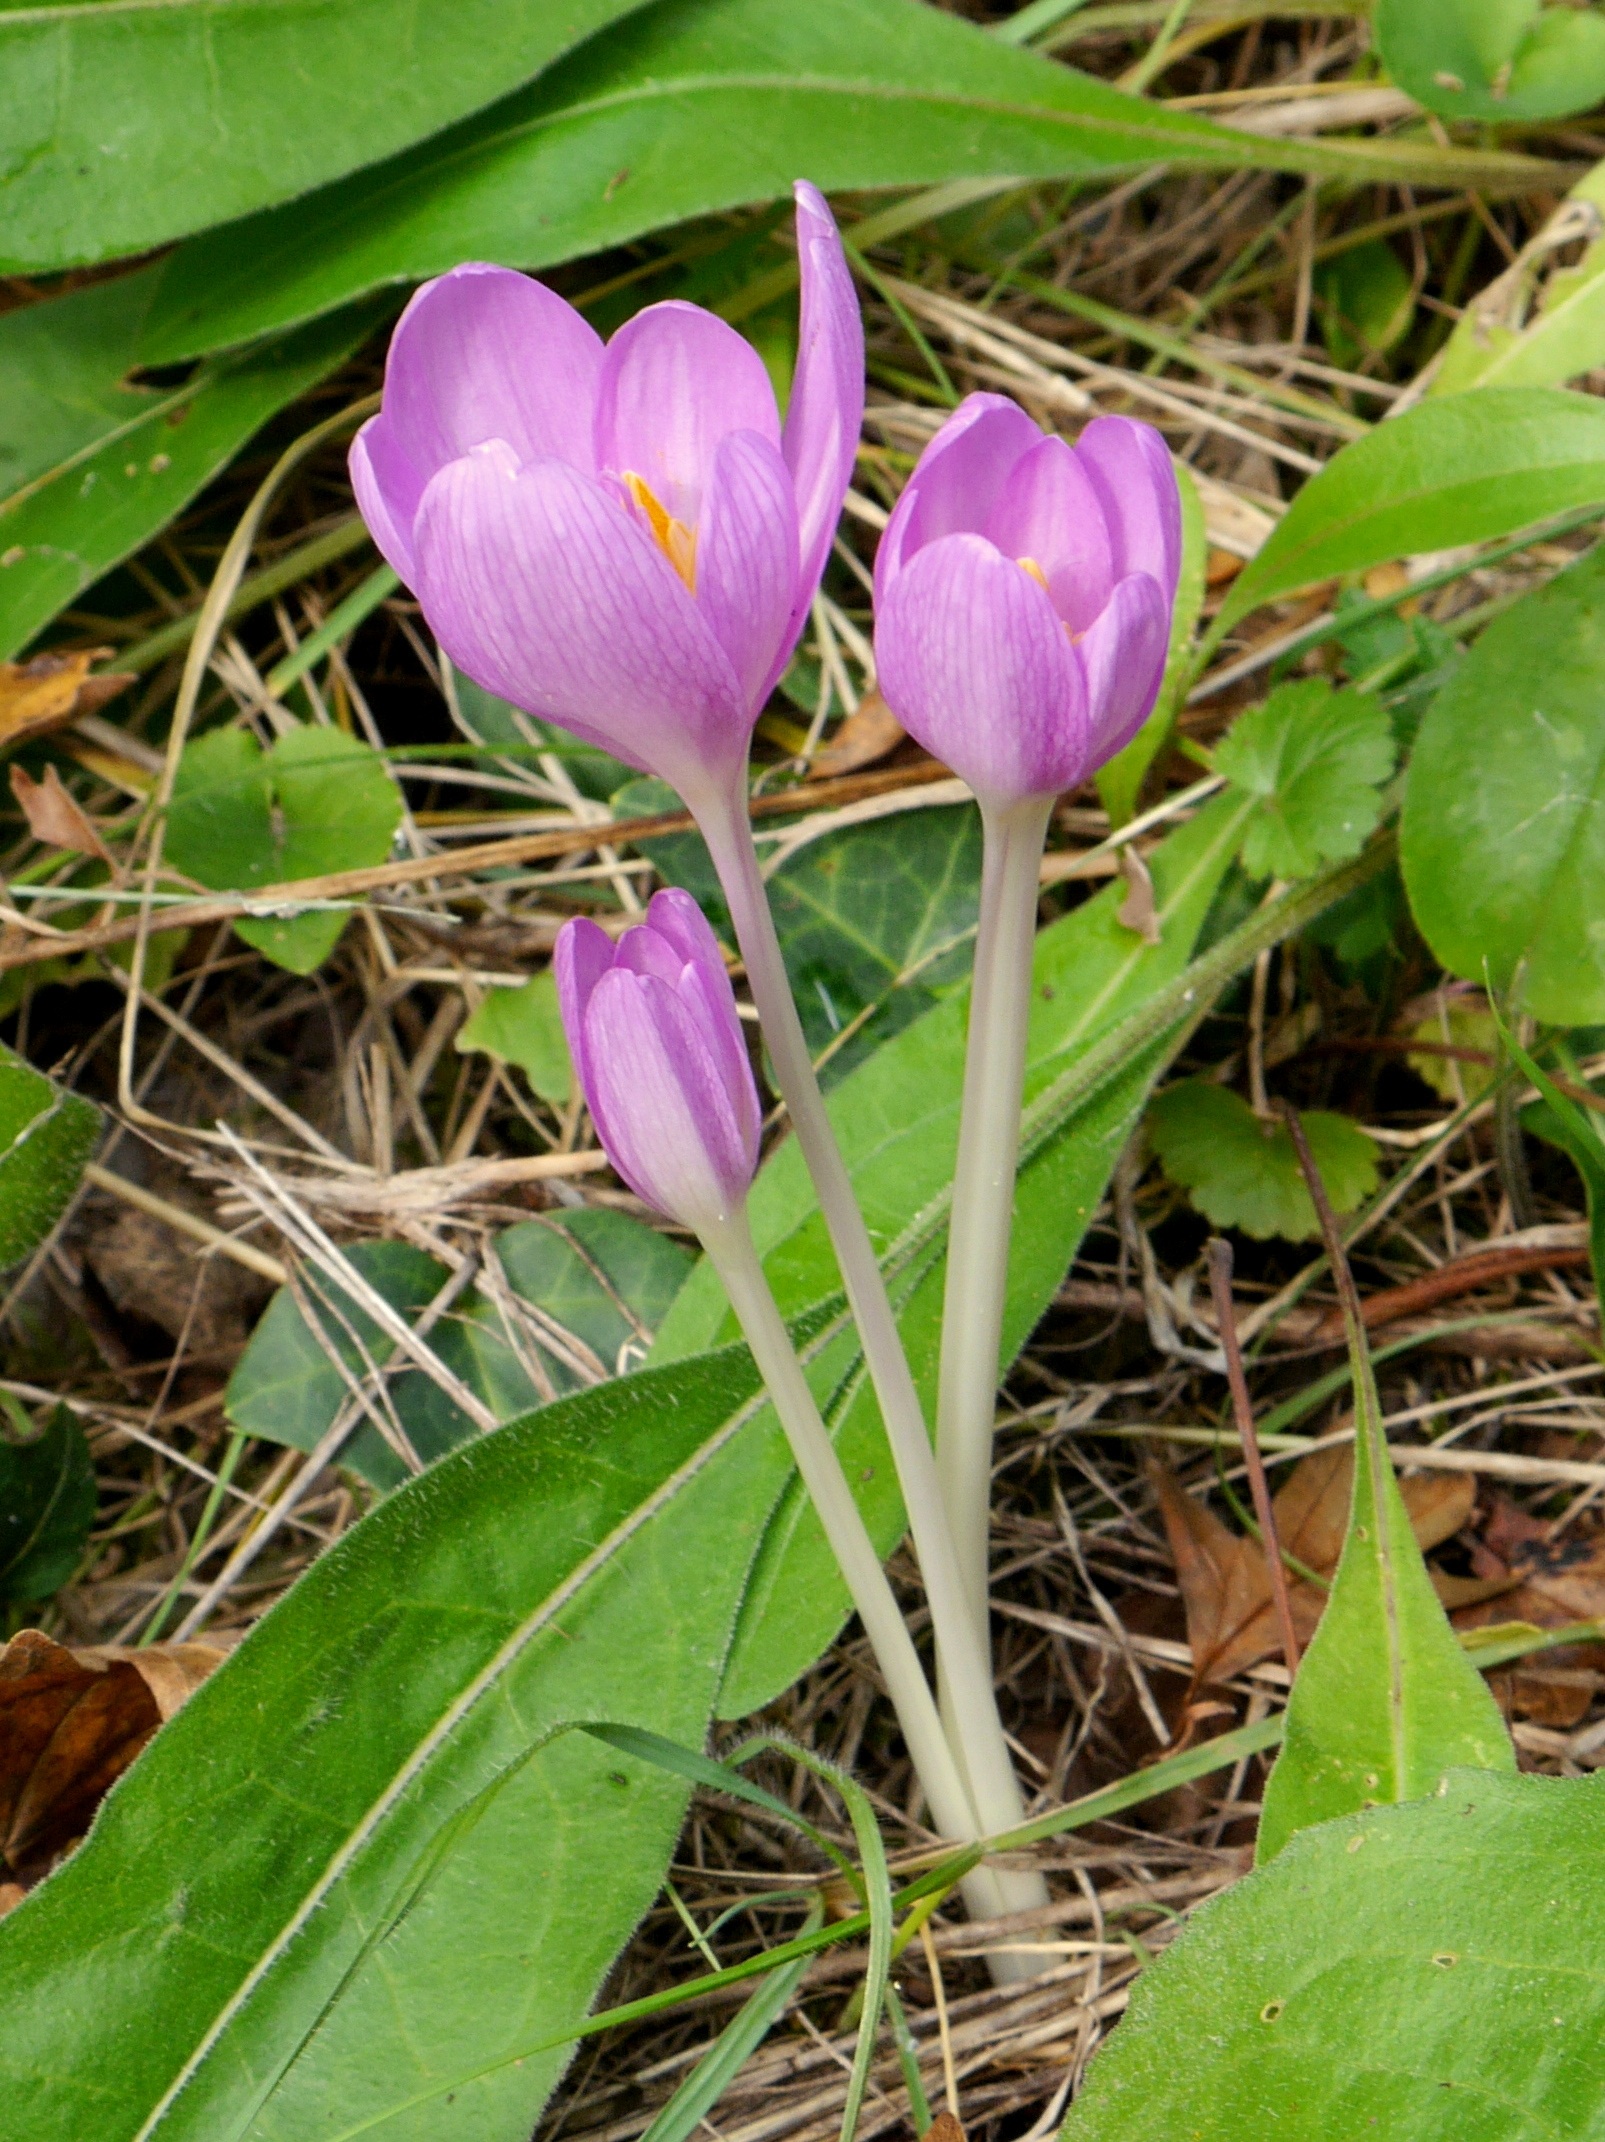
plant, flower, botany, flora, austria, crocus, arum, cypripedium, flowering plant, burgenland, land plant, fawn lily, jesienka